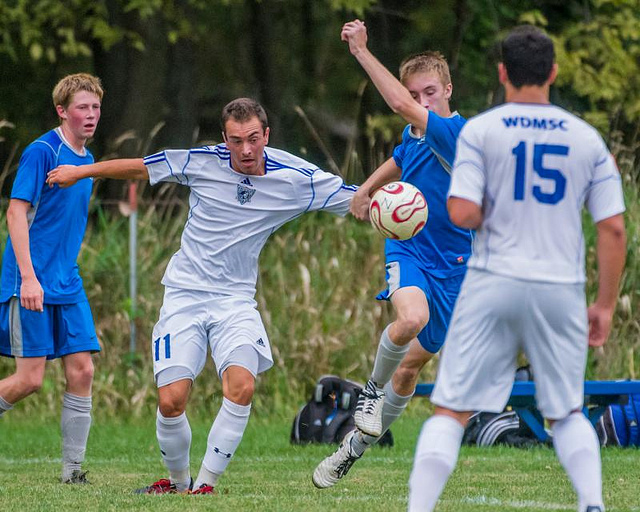
những người đàn ông đang chơi bóng đá ở trên sân